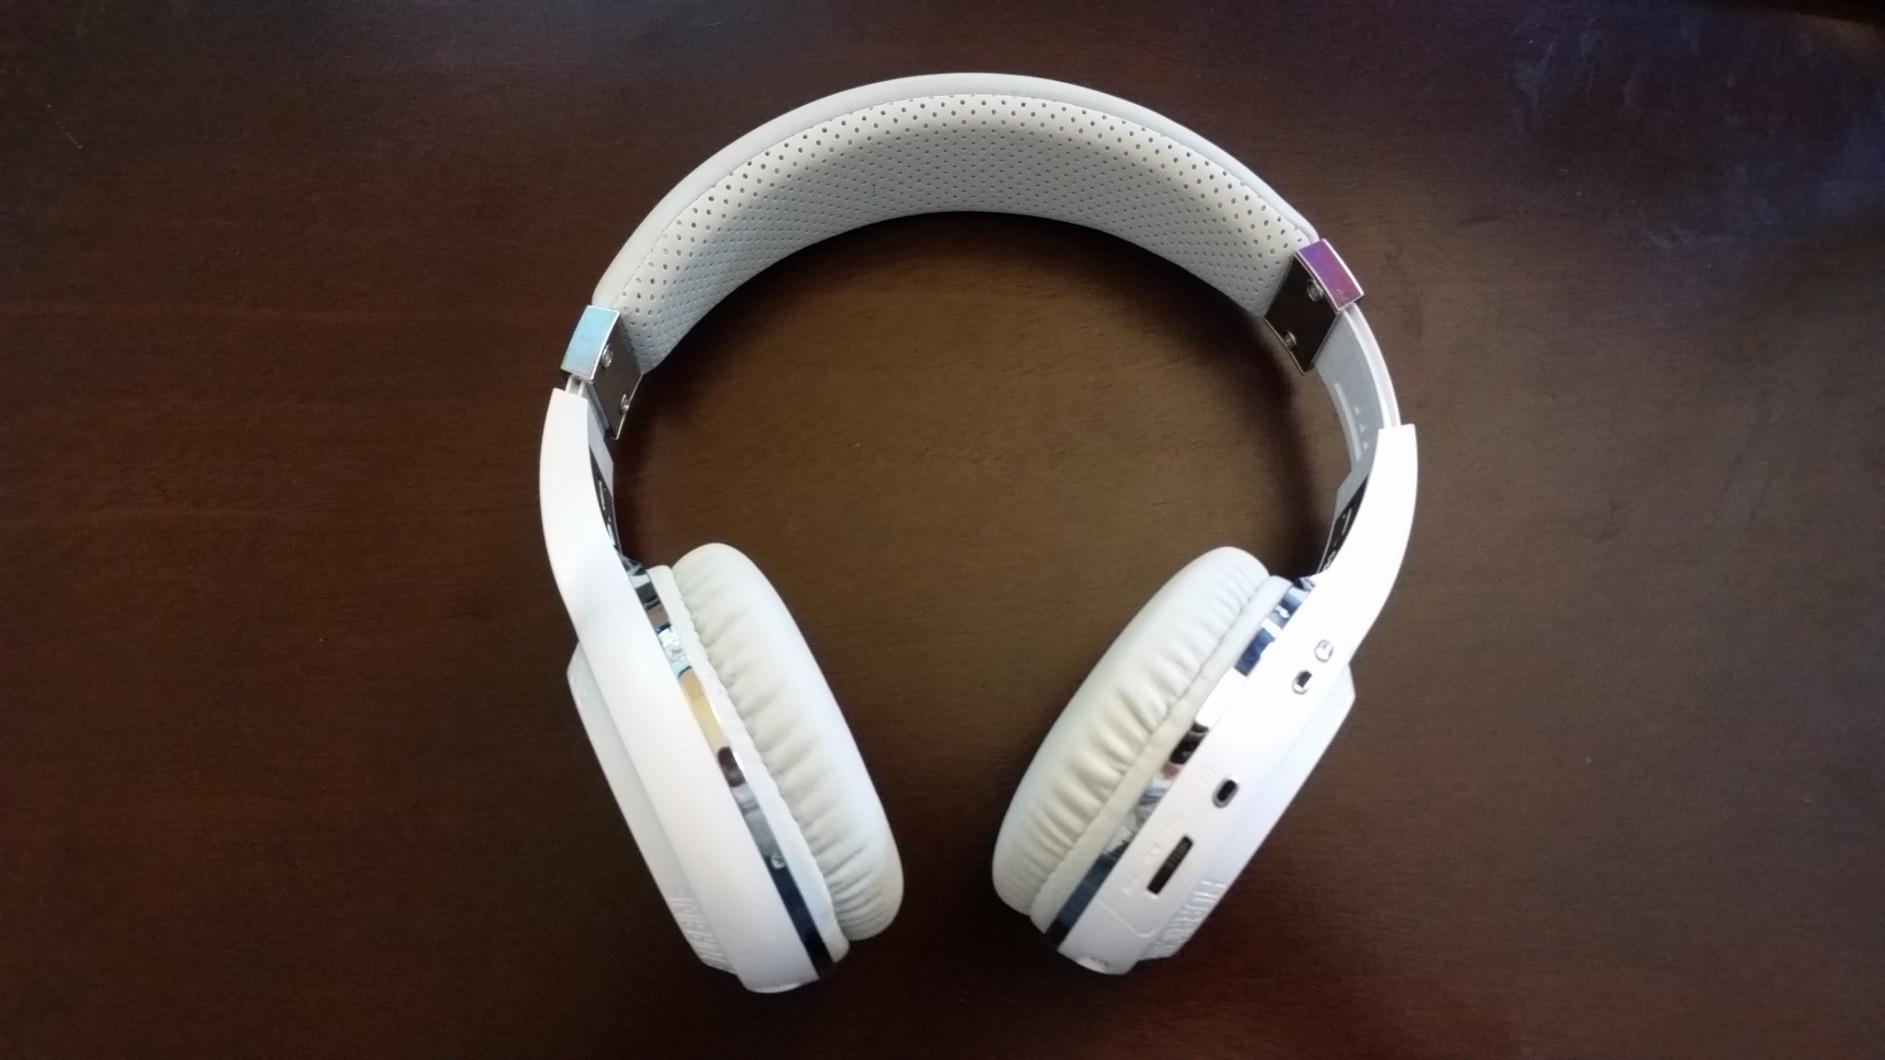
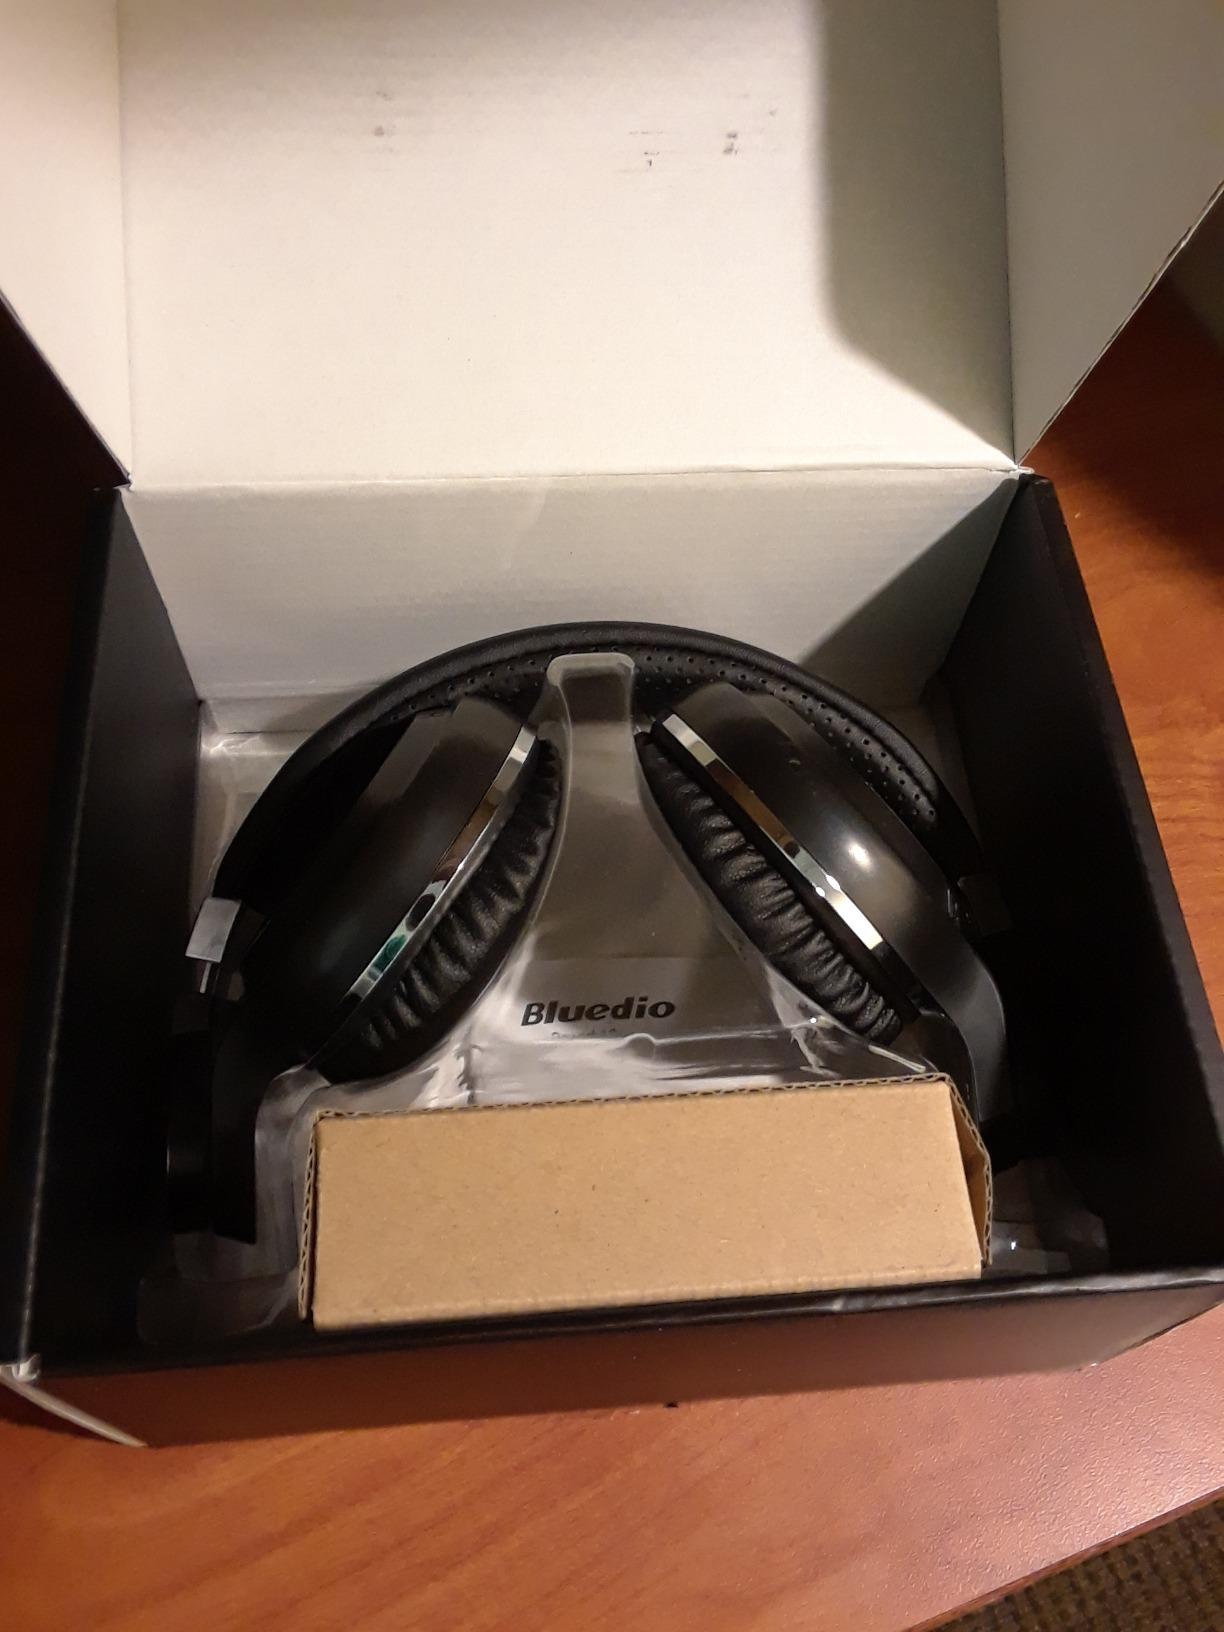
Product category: headphones
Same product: no